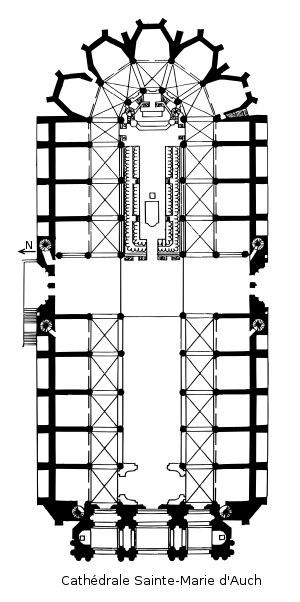
La cathédrale Sainte-Marie d'Auch est une cathédrale catholique romaine située à Auch dans le Gers. Elle est dédiée à la sainte Vierge. Vaste édifice à trois nefs, de 102 mètres de long sur 35 m de large, elle est le siège de l'archidiocèse d'Auch.